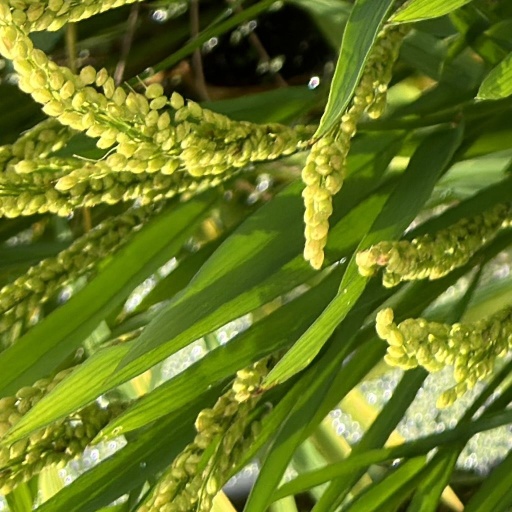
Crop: rice